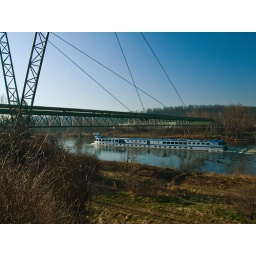
Pipeline bridge over Vltava river